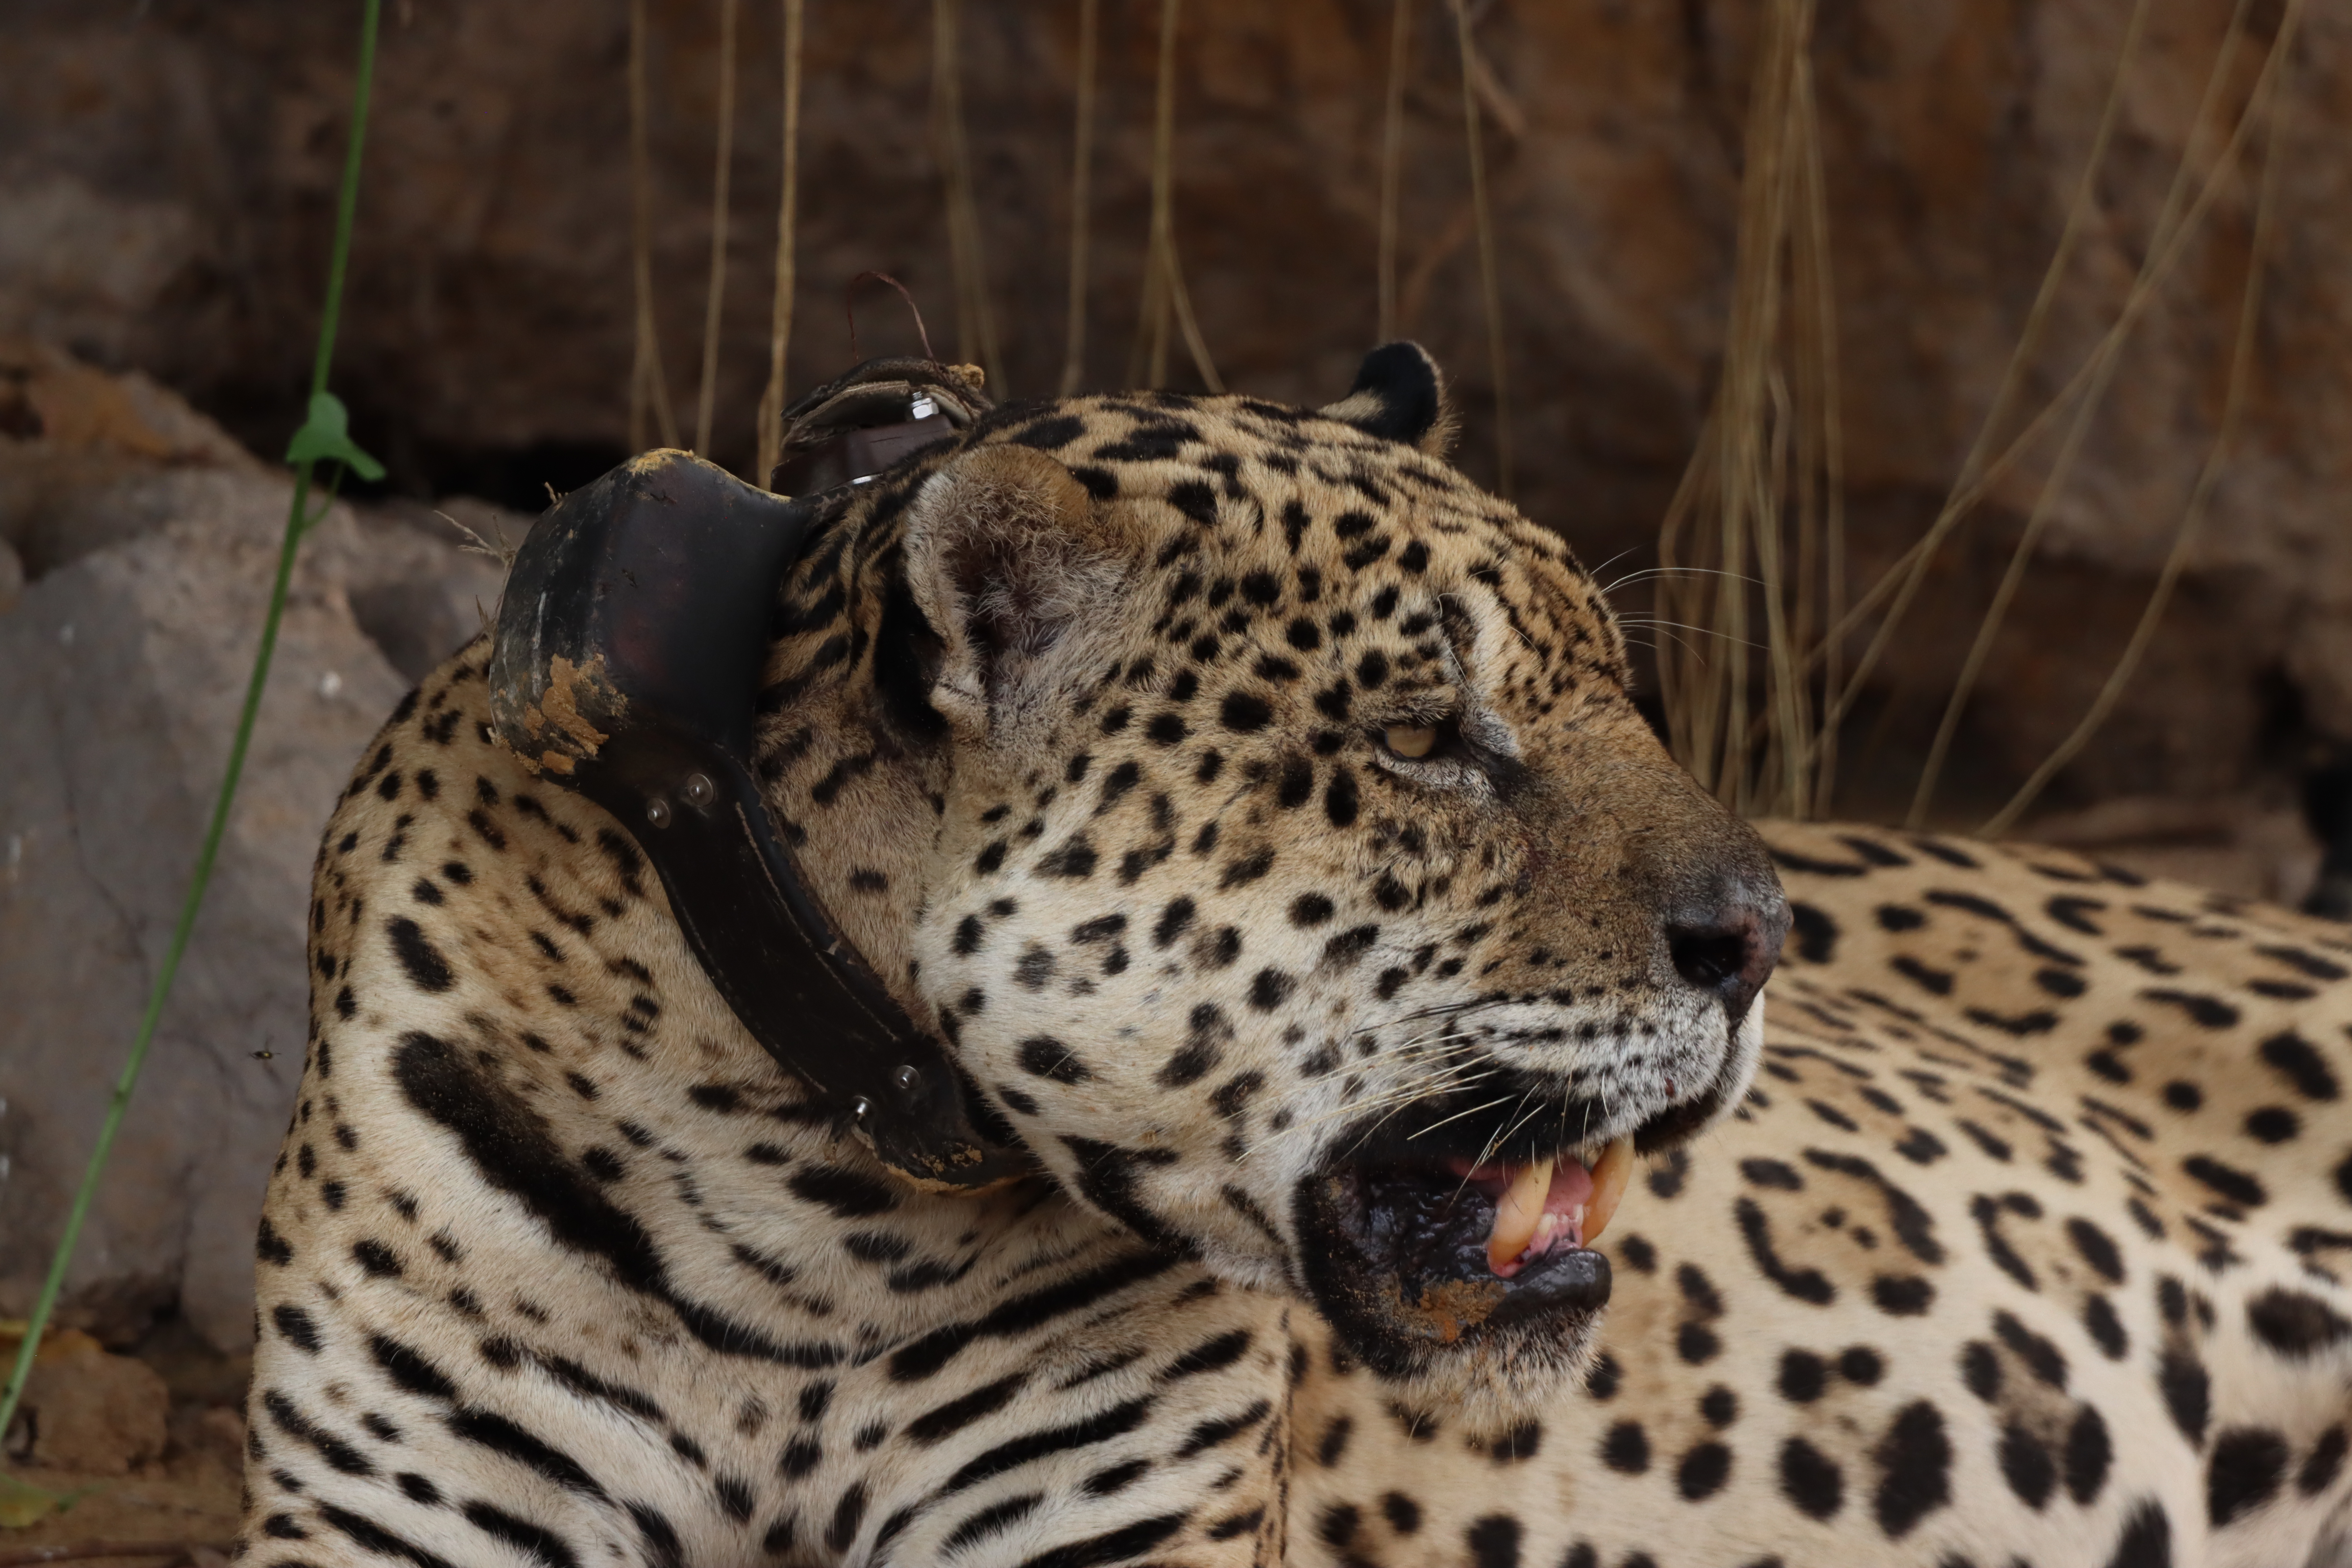
Jaguar: Ousado